William Edwards (1831–1898)

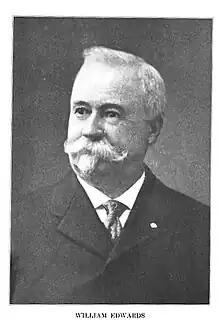

William ("Col. Billy") Edwards (Springfield, Massachusetts, June 6, 1831 – September 21, 1898) was an American businessman in Cleveland, Ohio and horseman. He is noted as being one of the founders of harness racing's Grand Circuit.